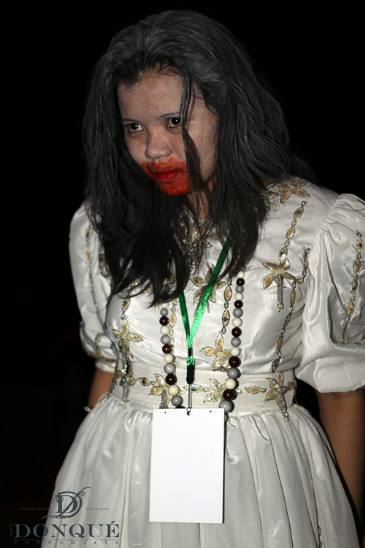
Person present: Yes